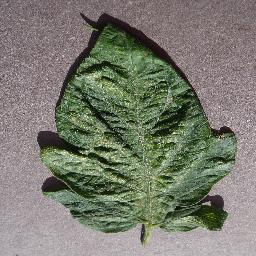
Label: Tomato___Spider_mites Two-spotted_spider_mite